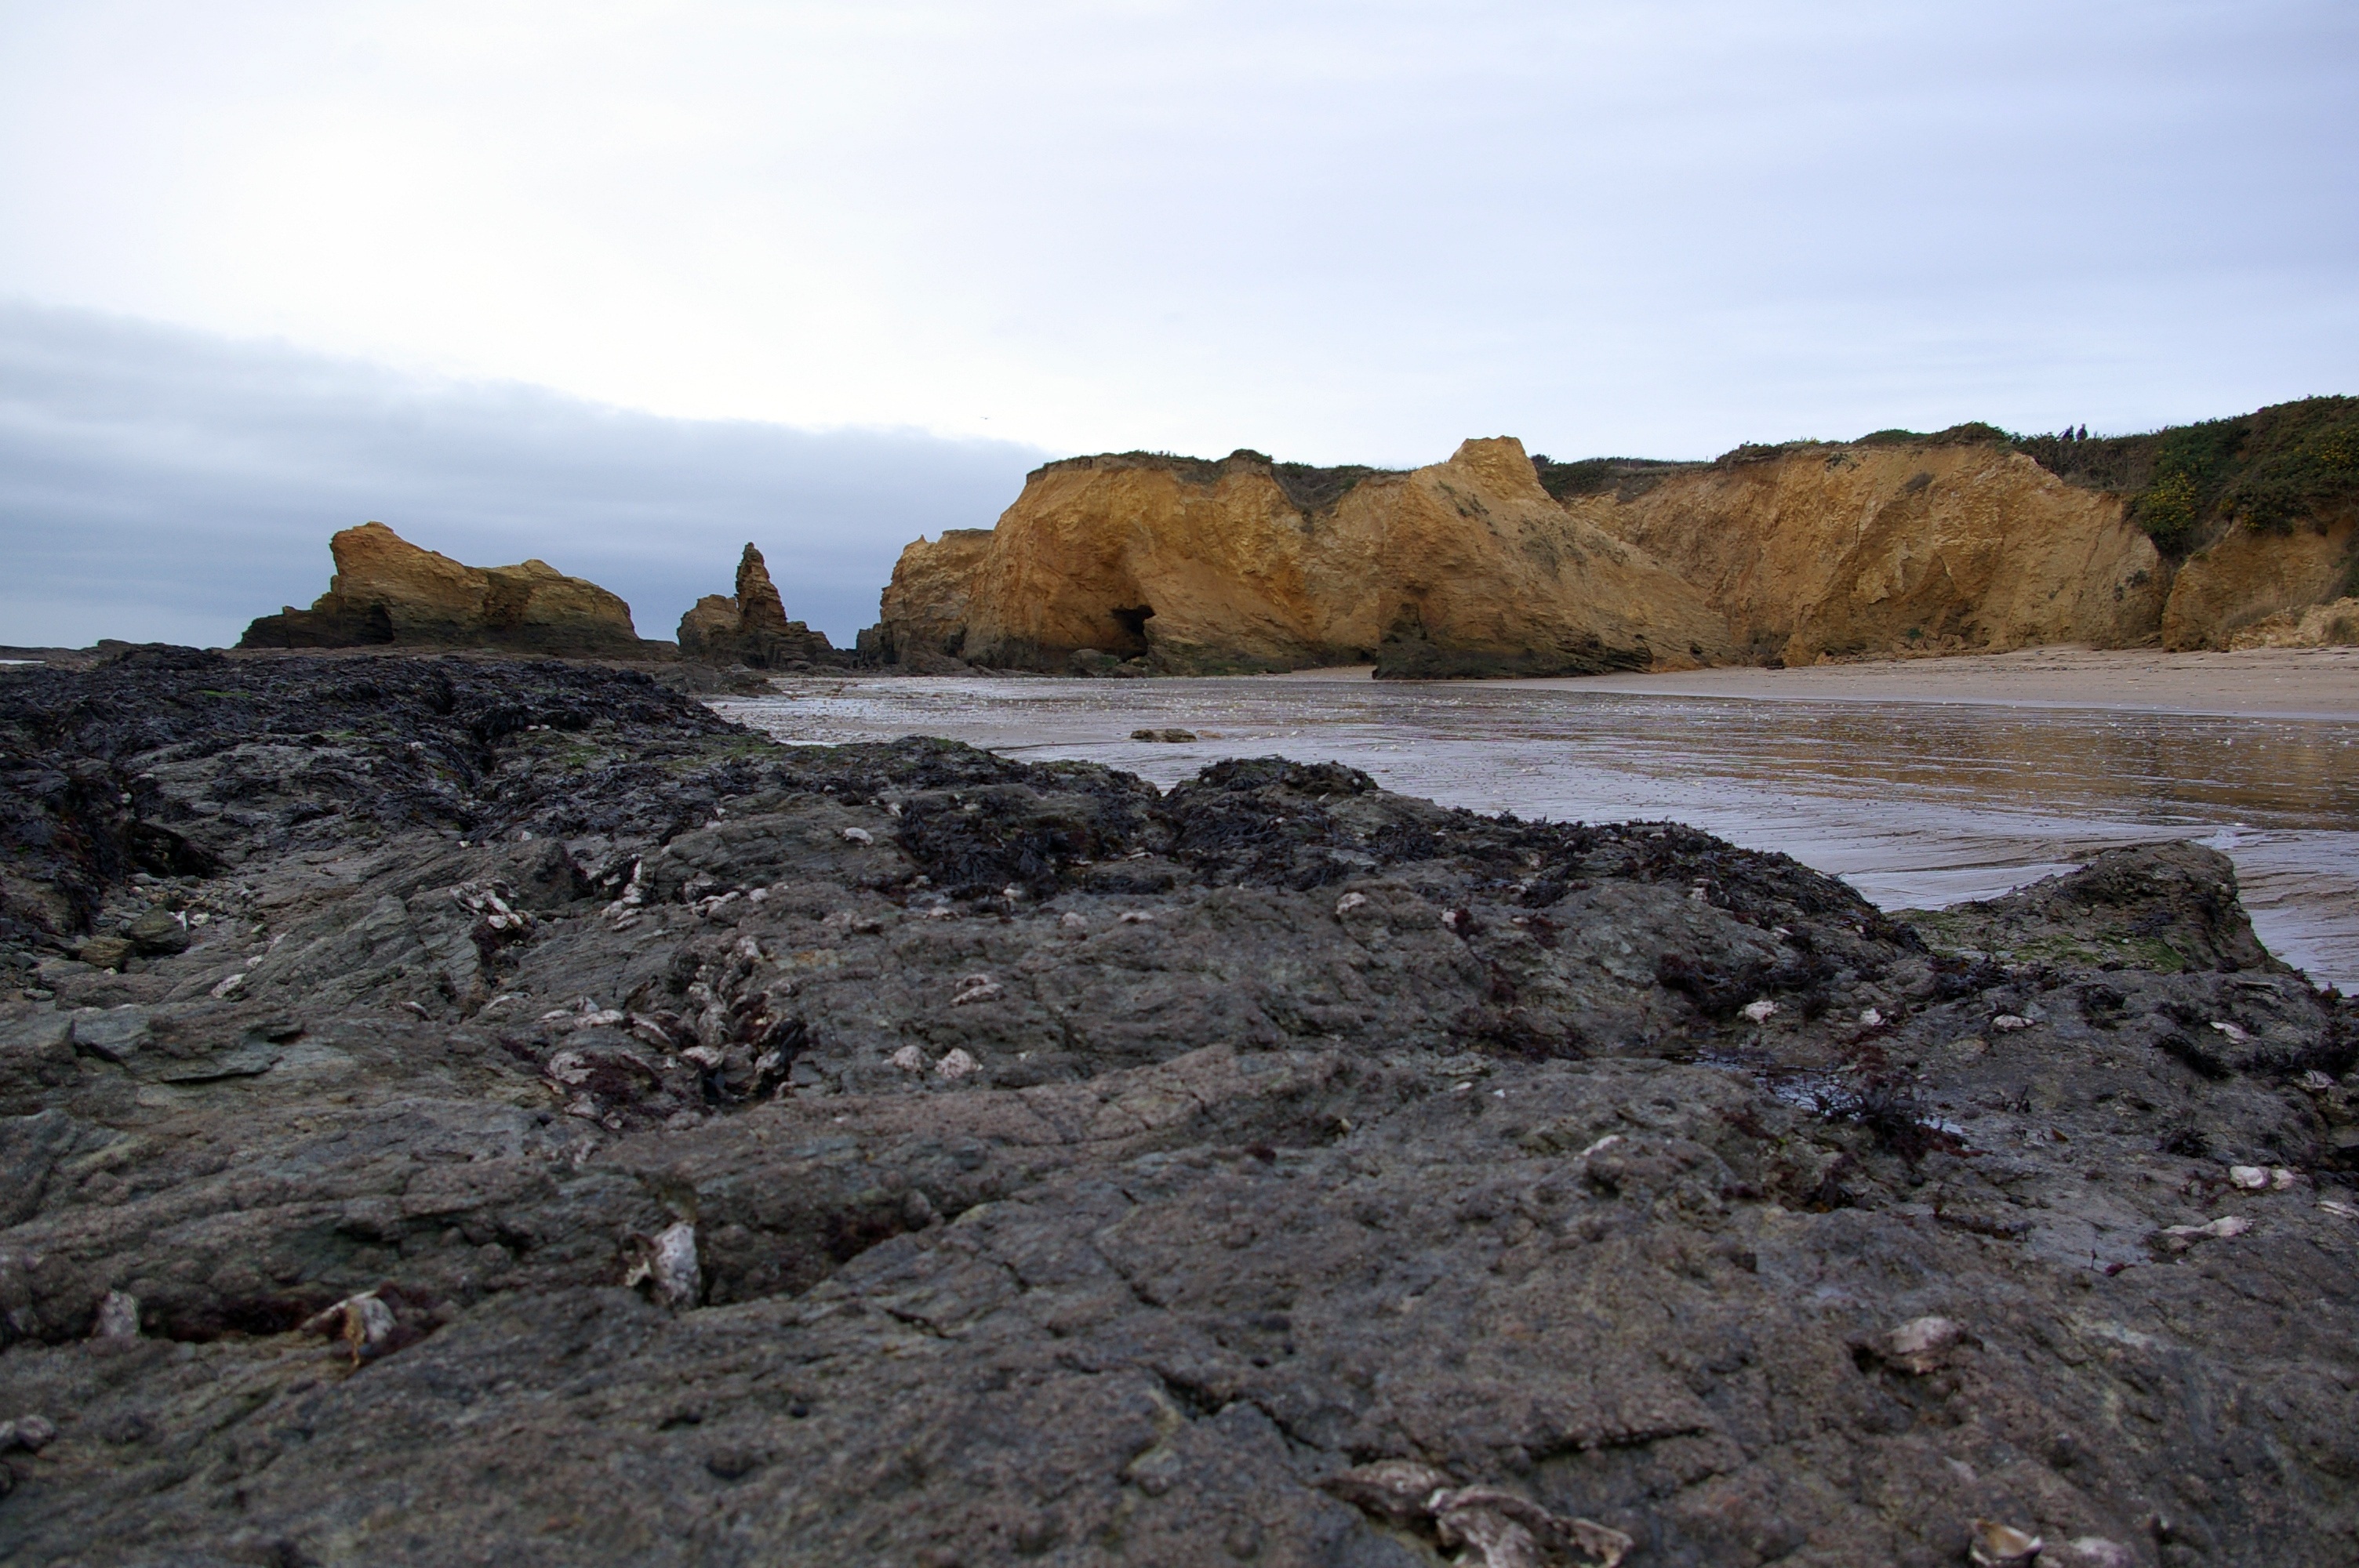
beach, landscape, sea, coast, water, nature, sand, rock, ocean, horizon, mountain, sky, shore, wave, travel, formation, cliff, seaside, france, tranquility, cove, holiday, calm, bay, terrain, material, body of water, rocks, geology, side, sandy beach, cape, brittany, landform, quiet place, geographical feature